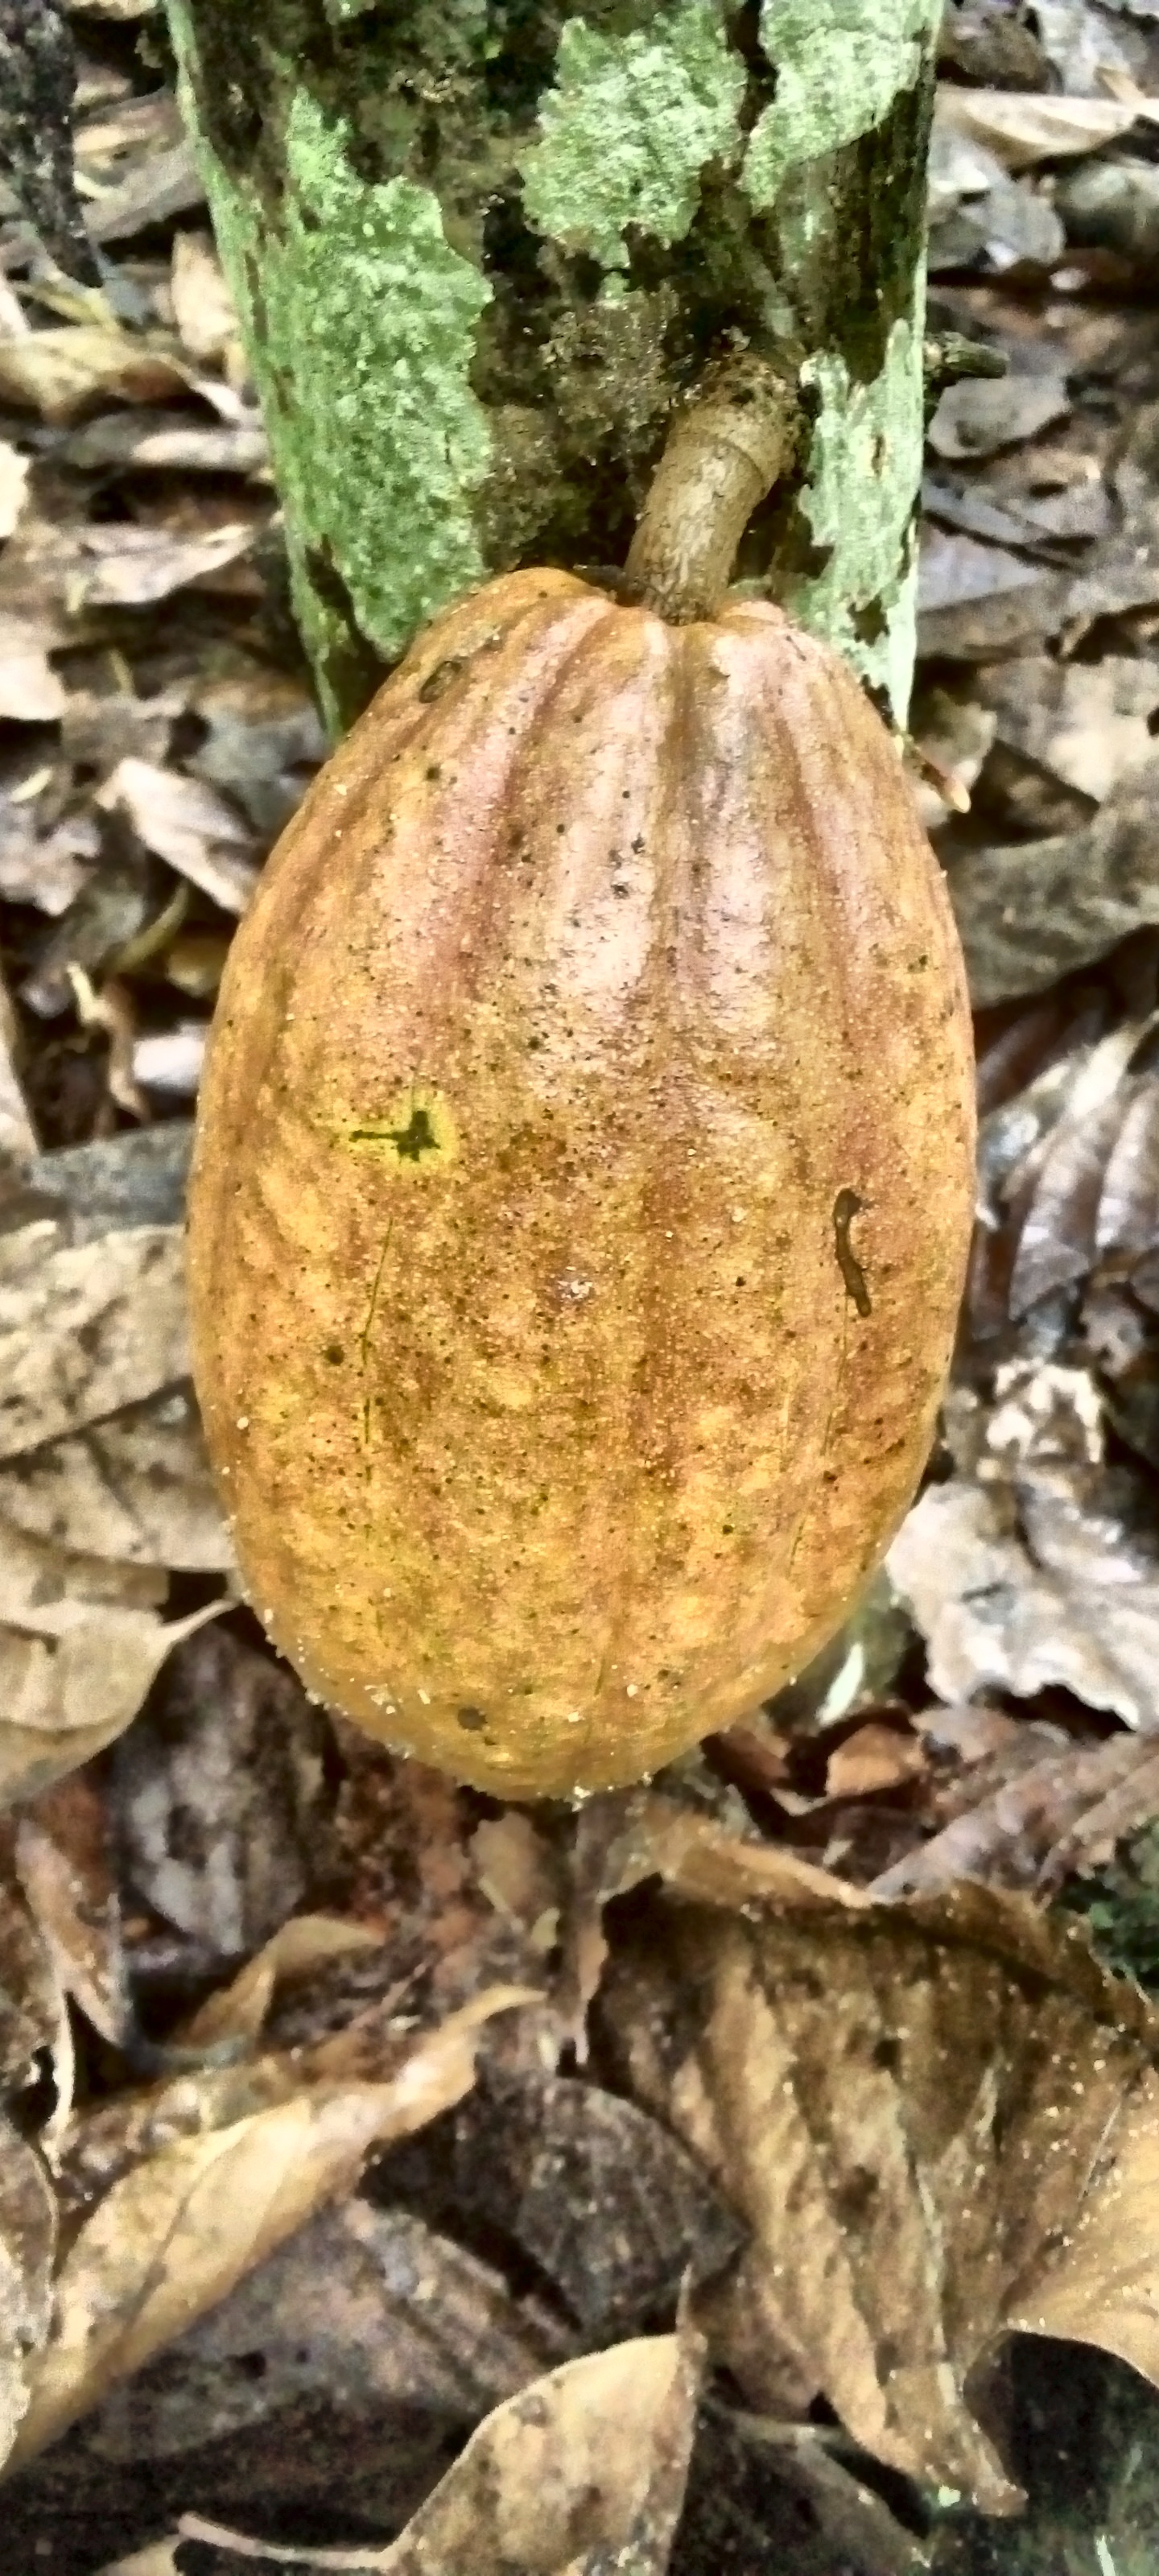
Maturity: mature
Variety: Amelonado